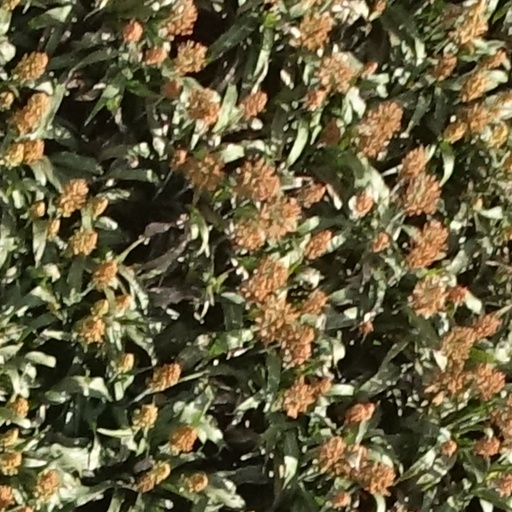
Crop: sorghum